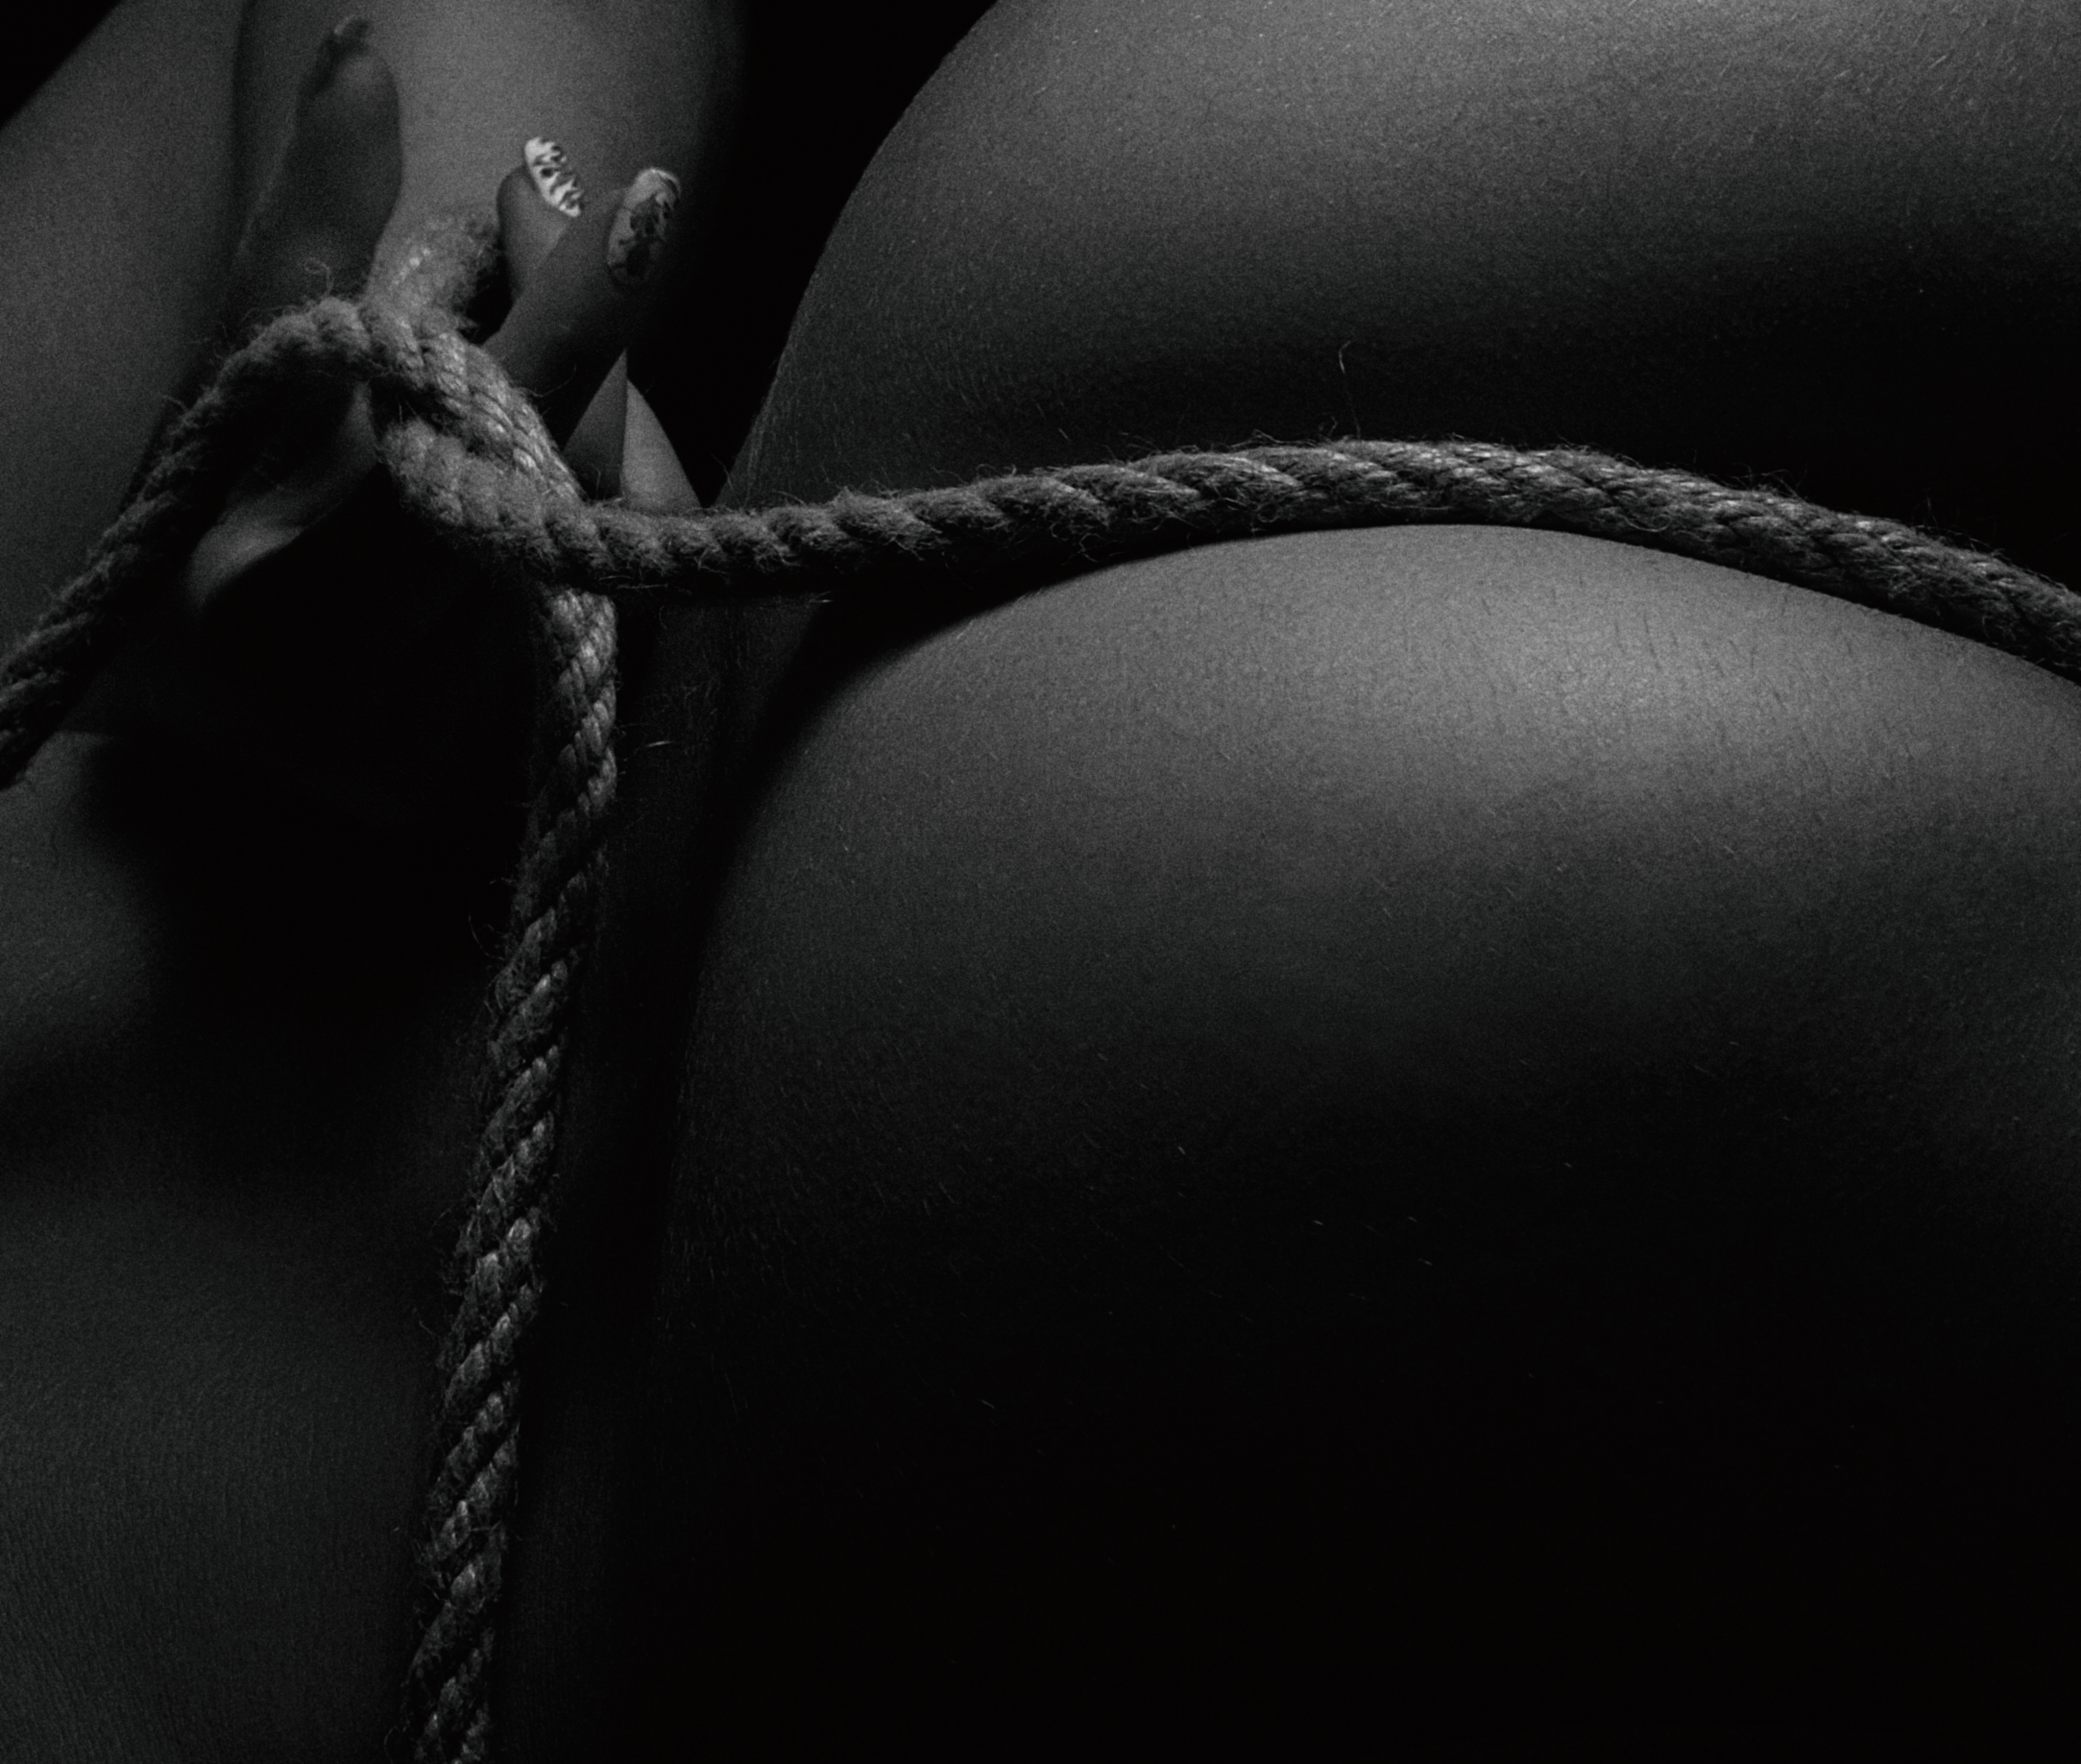
portrait, girl, body, retro, face, beautiful, look, studio, monochrome, donate, hand, arm, leg, flash photography, gesture, grey, elbow, chest, twig, thigh, human leg, wrist, monochrome photography, darkness, knee, fashion accessory, metal, macro photography, rope, flesh, still life photography, plant stem, steering wheel, foot, waist, nail, shadow, room, back, abdomen, wire